Fred Akuffo

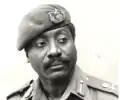
Akufo, 1978

Lieutenant General Frederick William "Fred" Kwasi Akuffo (21 March 1937 – 26 June 1979) was a Ghanaian soldier and politician who was the Chief of the Defence Staff of the Ghana Armed Forces from 1976 to 1978, and chairman of the ruling Supreme Military Council and the sixth military head of state from 1978 to 1979. He became leader of the government in a palace coup against General Ignatius Kutu Acheampong, and was overthrown and executed in another military coup less than a year later.